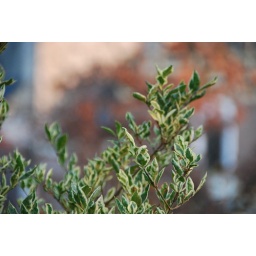
the only green leaves left in the park near our house (28 December 2008)